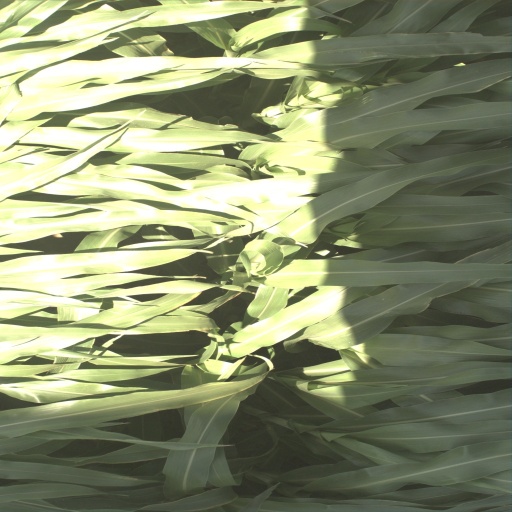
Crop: sorghum